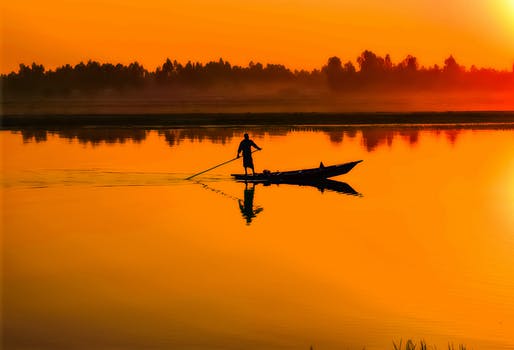
Label: No Watermark